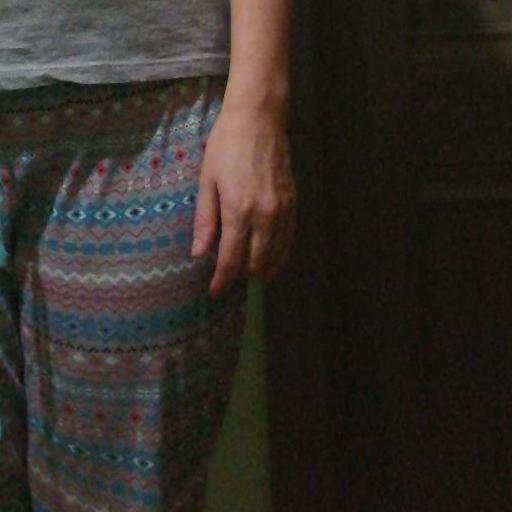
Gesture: no_gesture